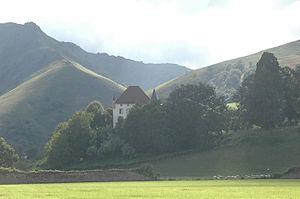
Saint-Étienne-de-Baïgorry est une commune française située dans le département des Pyrénées-Atlantiques, en région Nouvelle-Aquitaine.
Le château d'Etchauz est situé sur la commune de Saint-Étienne-de-Baïgorry, dans le département des Pyrénées-Atlantiques. C'est le berceau de la famille d'Eschaux seigneurs de Baïgorry.
Marie-Augustine-Émilie-Henriette Coulomb, dite Marie d'Abbadie d'Arrast, née à Paris le 29 octobre 1837 et morte le 15 juillet 1913 à Paris est une féministe française.